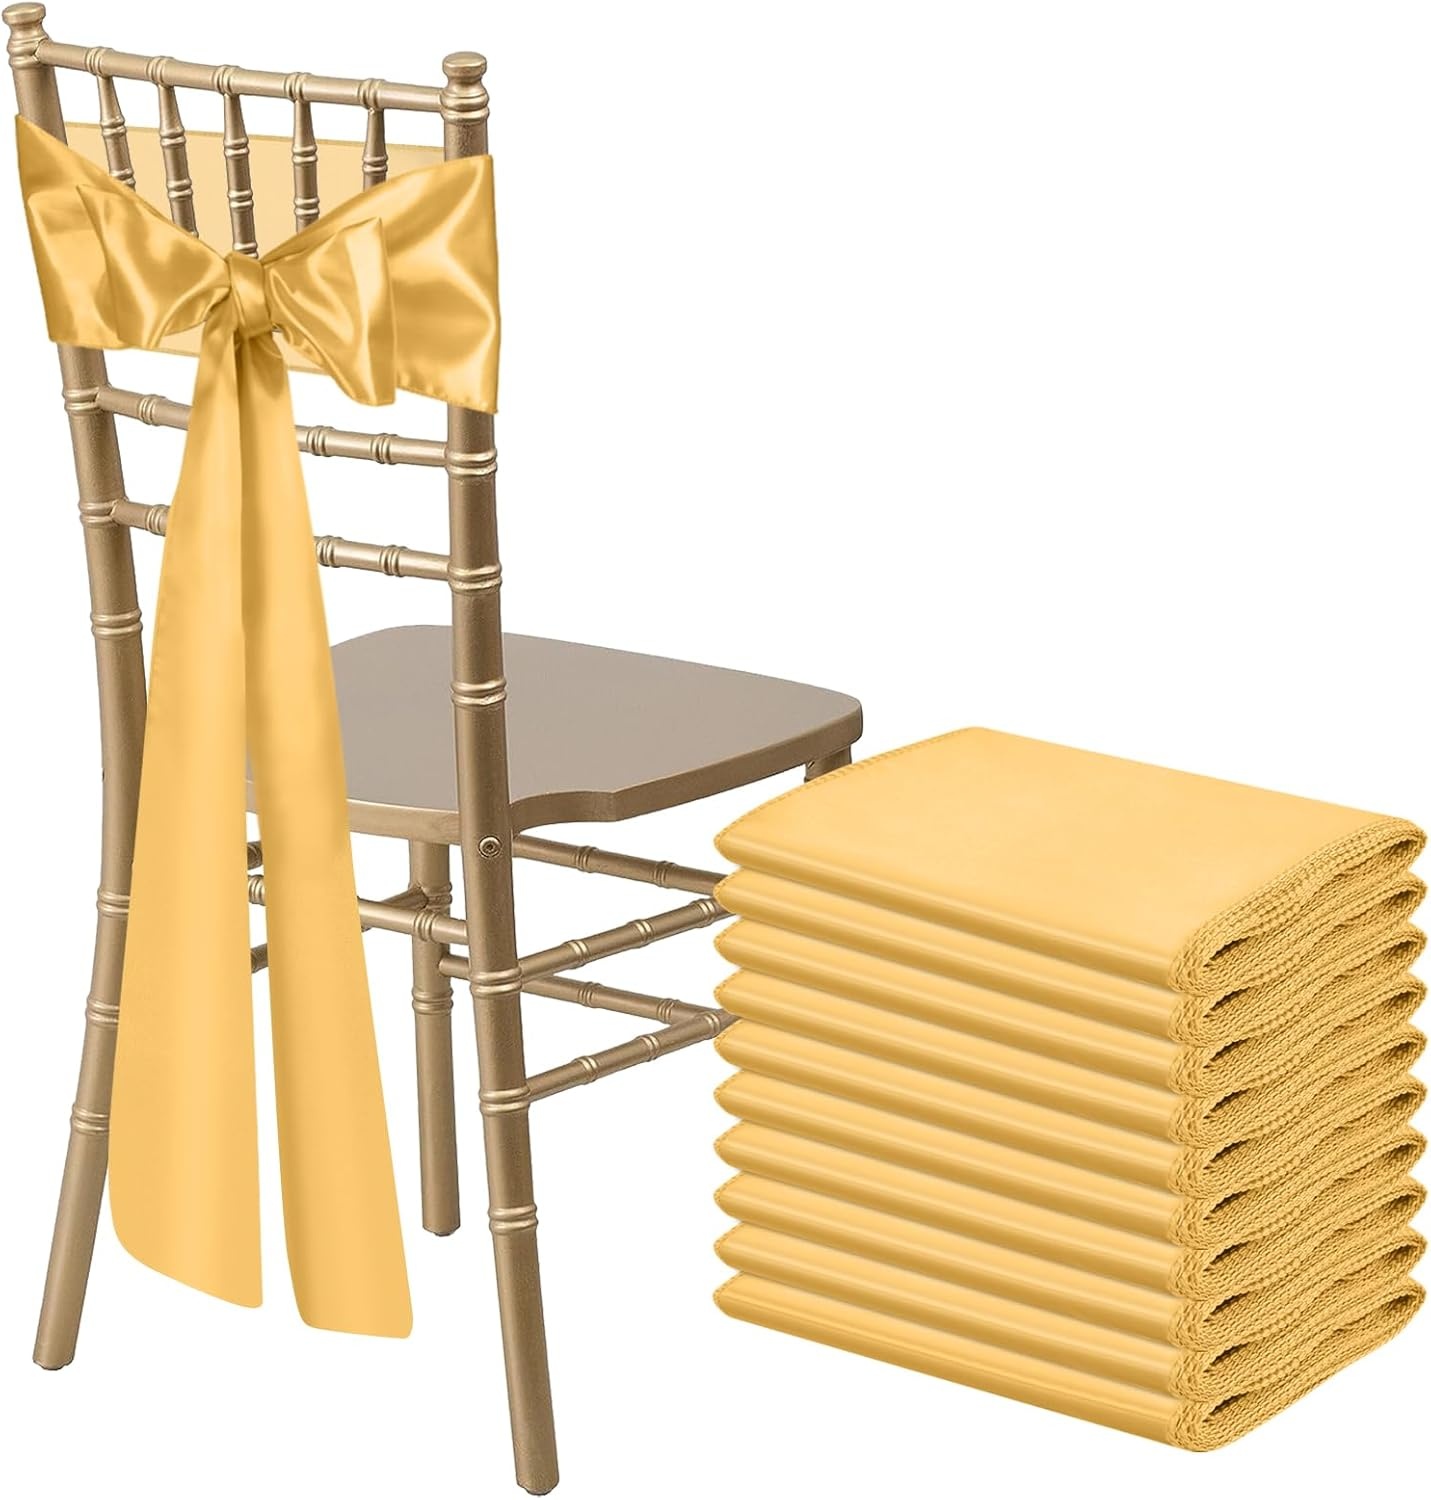
10 PCS Gold Satin Chair Sashes Bows Universal Chair Ribbon Ties Back Sash for Wedding Party Reception Events Banquets Hotel Event Chair Cover Decoration (7x108 inch)
Overview Product Dimensions : 8.27"D x 5.51"W x 1.57"H Color : Gold Recommended Uses For Product : Chair Special Feature : Washable Material : Fabric About this item Size & Package:You will get 10 pieces gold satin chair sashes, and the size is about 108" x7" or 275cm(l) x 17cm(w). These chair ties adopt flating packing, please to tie the bow by yourself. Each package includes chair sashes only, no chair covers Premium Satin Fabric:Our chair sash is made of 120GSM stain fabric, it is beautifully shiny glossy and smooth, silky to the touch, vibrant in color. The chair bows sashes meticulously stitched with matching thread finished edges. They have a good decorative effect, and will help you creat an romantic and elegant atmosphere Multicolor & Widely Use:The chair ribbon sashes have various color for you choose. And it can be tied into wedding chairs or folding chairs, draped across any decoration, or used as attractive table runners. These chair satin ties also can be used for party decor, decorating graduation, birthday, banquet, engagement and other events decoration Care Instructions: These gold satin chair sashes ties are hand or machine washable with cold water only. Do not bleach and drying, please line dry. You can cold iron the front and back of it if needed Kindly Note: Please note due to the limitations of photography and the inevitable differences in monitor settings, the satin chair ties shown in the photos may not exatly correspond to the colors of the item itself. If you meet any question, please contact us first, we will quickly solve your Issues
Brand: LooksForwardtoSeeingYou
Category: Arts & Entertainment > Party & Celebration > Party Supplies > Chair Sashes > Bow-Tie Sashes